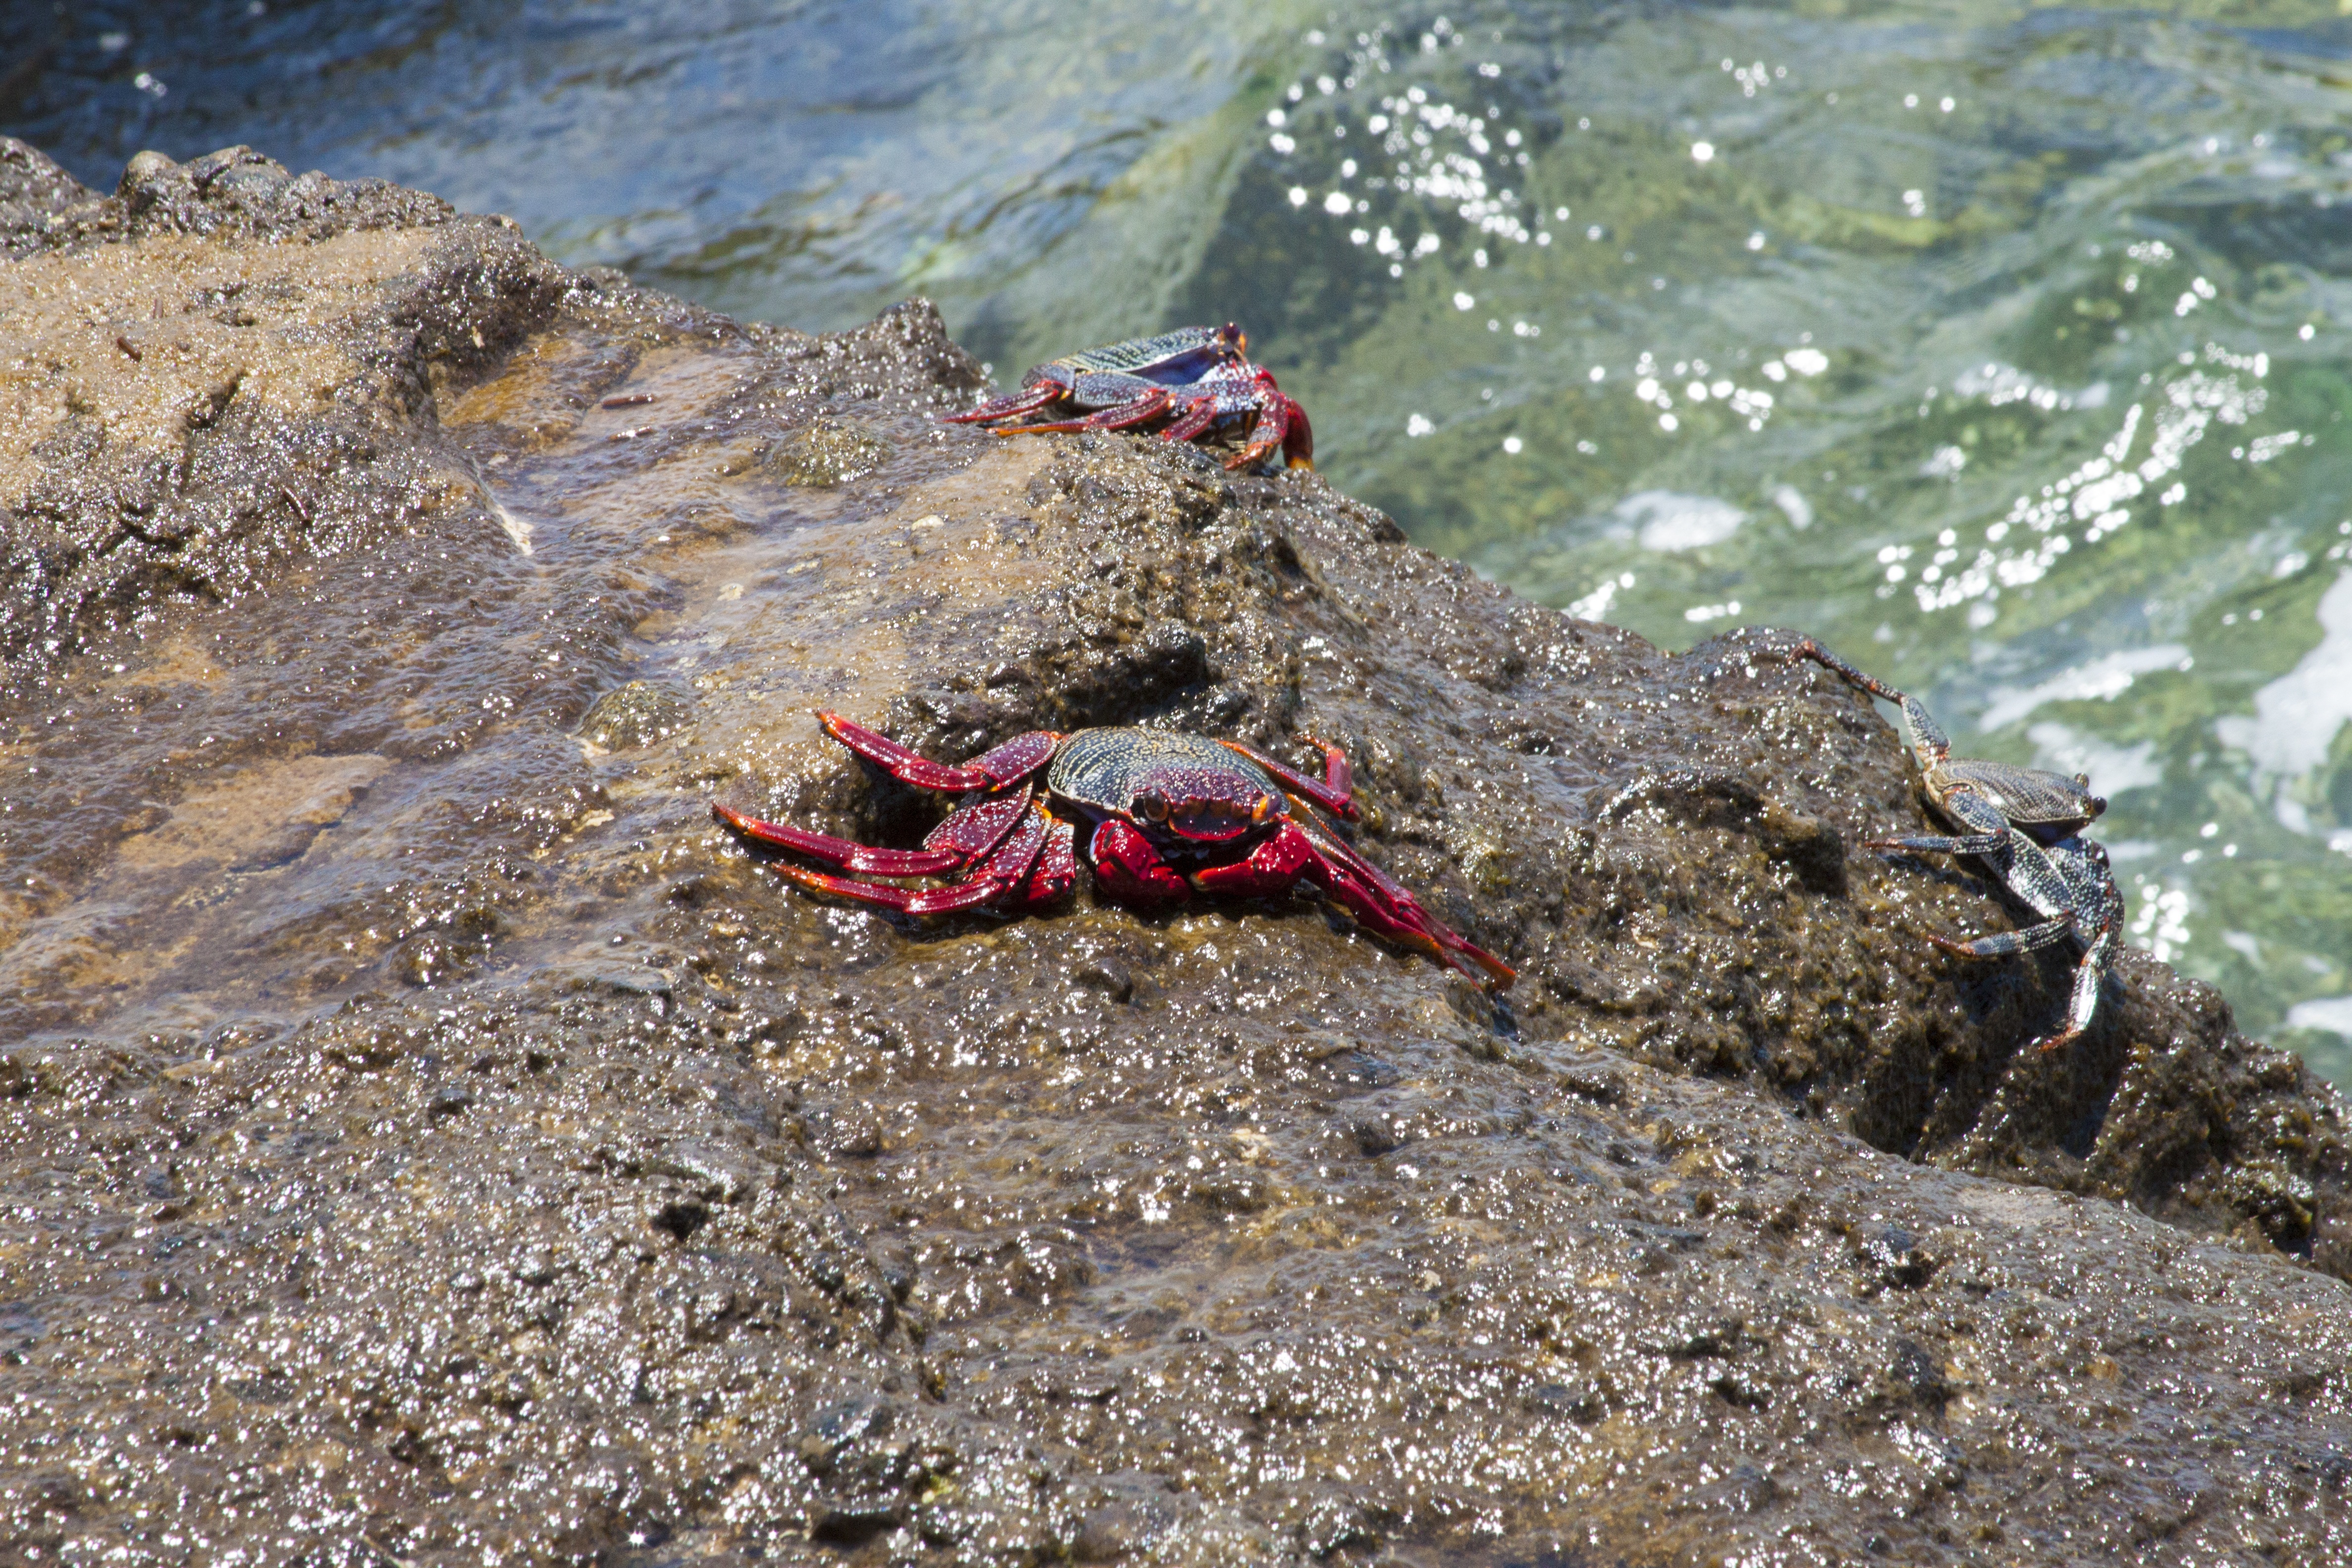
beach, water, ocean, wildlife, biology, seafood, fauna, crabs, marine biology